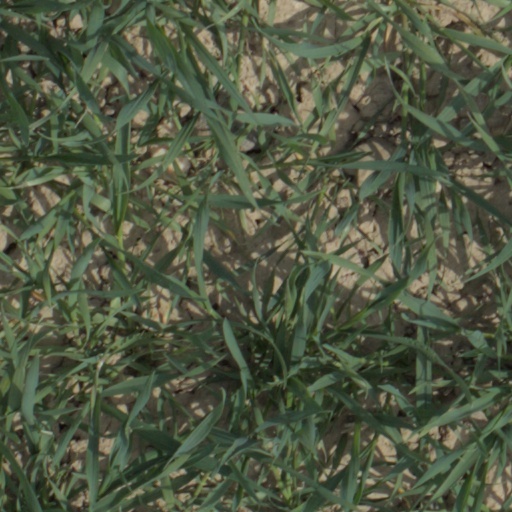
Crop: wheat